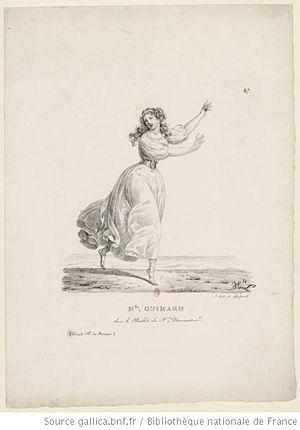
Marie-Madeleine Guimard dans ""Le premier navigateur"", ballet de Gardel &amp
Marie-Madeleine Guimard, née rue de Bourbon-Villeneuve à Paris, baptisée le 27 décembre 1743, morte à Paris le 4 mai 1816, a été une des plus célèbres danseuses de la seconde moitié du XVIIIᵉ siècle. Actrice en vue de la société libertine, elle a été un mécène au goût très sûr et favorisa la carrière de plusieurs artistes dont Fragonard. Son mari Despréaux, professeur de danse de Mᵐᵉ du Barry et de Mᵐᵉ de Champcenetz, assurait qu’elle jouait « parfaitement la comédie, ainsi que l’opéra-comique. Sa figure expressive peignait aisément toutes les sensations qu’elle éprouvait ou était censée éprouver Une noble simplicité régnait dans sa danse: elle se dessinait avec goût et mettait de l’expression et du sentiment dans ses mouvements, et elle était inimitable dans tous les ballets anacréontiques. En quittant le théâtre, elle emporta ce genre agréable avec elle ».